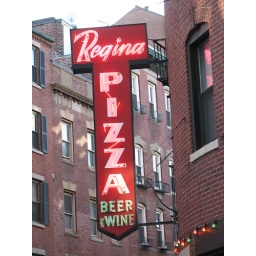
Thre Regina Pizzaria sign in the North End. Providing scrumptious pizza since 1928.